Kenneth M. Taylor

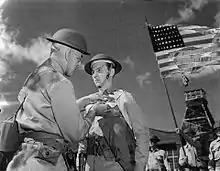
Taylor receiving the Distinguished Service Cross on January 8, 1942, for his efforts

According to the 25th Infantry Division's Tropic Lightning Museum, 14 different American pilots were able to take off during the surprise attack and record 10 Japanese aircraft kills. Air Corps records credit Welch with four kills and Taylor with two, yet new research of Japanese combat reports confirms Taylor got four kills (when the two probable kills are included). Taylor claimed in an interview: "I know for certain I shot down two planes or perhaps more; I don't know." On the 13th anniversary of the Pearl Harbor attack, the United States Air Force stated that they could not determine which of the two pilots shot down the first Japanese bomber: "Each of them in his first attack shot down an enemy bomber, so the difference in time would have been but a few seconds in any case." While in the air during the dogfight, the two pilots agreed that whoever survived the battle would claim credit to the title for the first kill. However, both pilots survived and because Welch outranked Taylor (he was a 41A, Taylor a 41C) and was the lead aircraft in the fight, he was credited with the first kill. The efforts of the two pilots' dogfights were able to divert the Japanese from destroying the Haleiwa air field, which the Japanese intelligence did not know about prior to the attack. Taylor later reacted to the attack, saying "I believed I was a better-trained pilot than the enemy. I had good equipment, and I was proud of it."